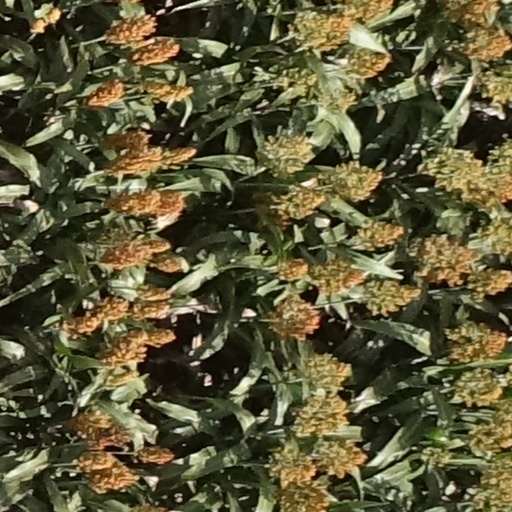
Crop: sorghum